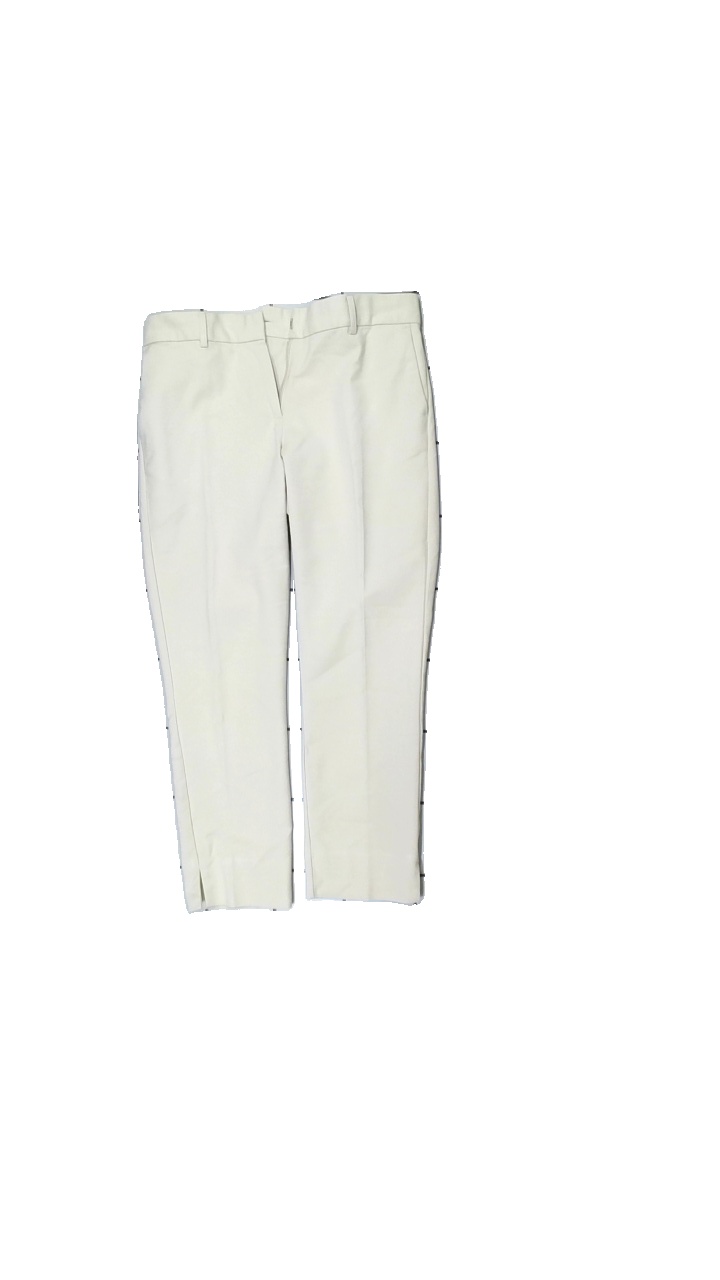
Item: Trousers (Ladies)
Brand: Wera
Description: beiga chinos
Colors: Beige, Blue, White
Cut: None
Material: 63% bomull 37% viskos
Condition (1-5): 5
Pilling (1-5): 5
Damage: lös tråd
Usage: Reuse
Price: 50-100